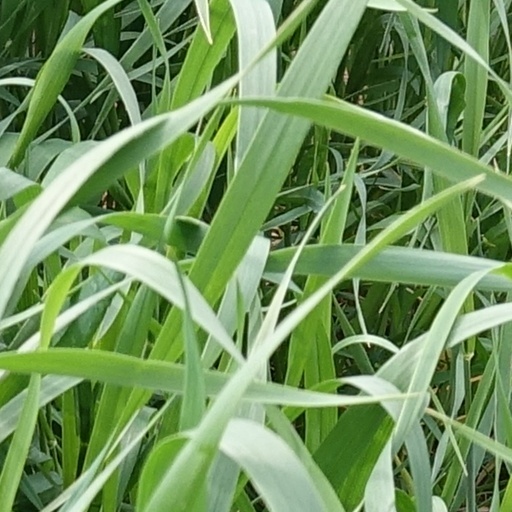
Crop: wheat